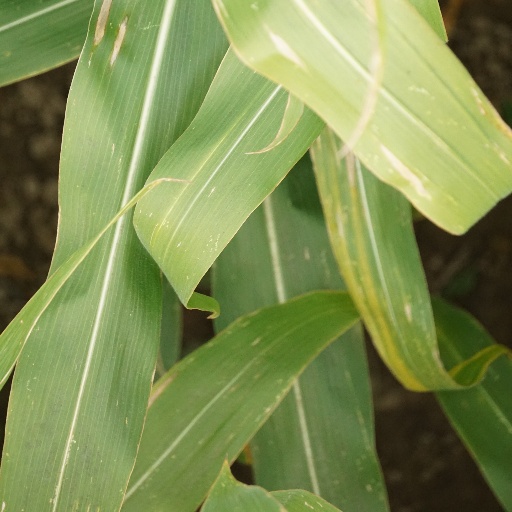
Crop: maize; corn